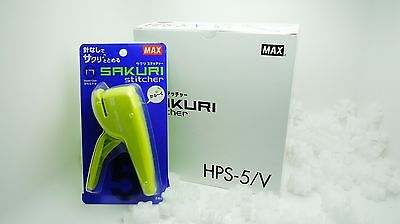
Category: stapler